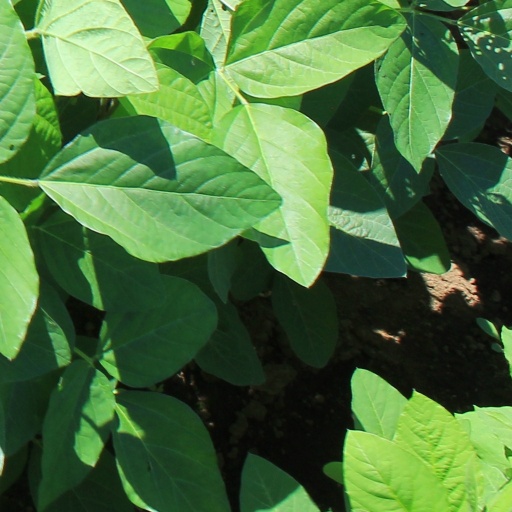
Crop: soybean